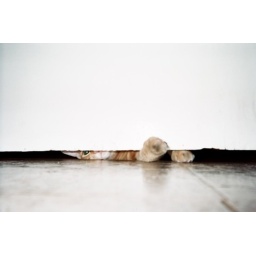
fujifilm quicksnap disposable camera. Our kitty always paws under the bathroom door when we shower